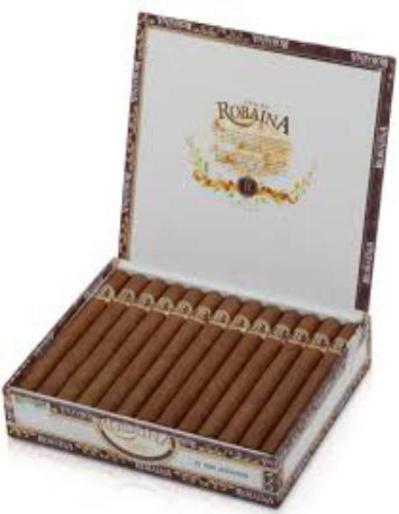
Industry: Necessities